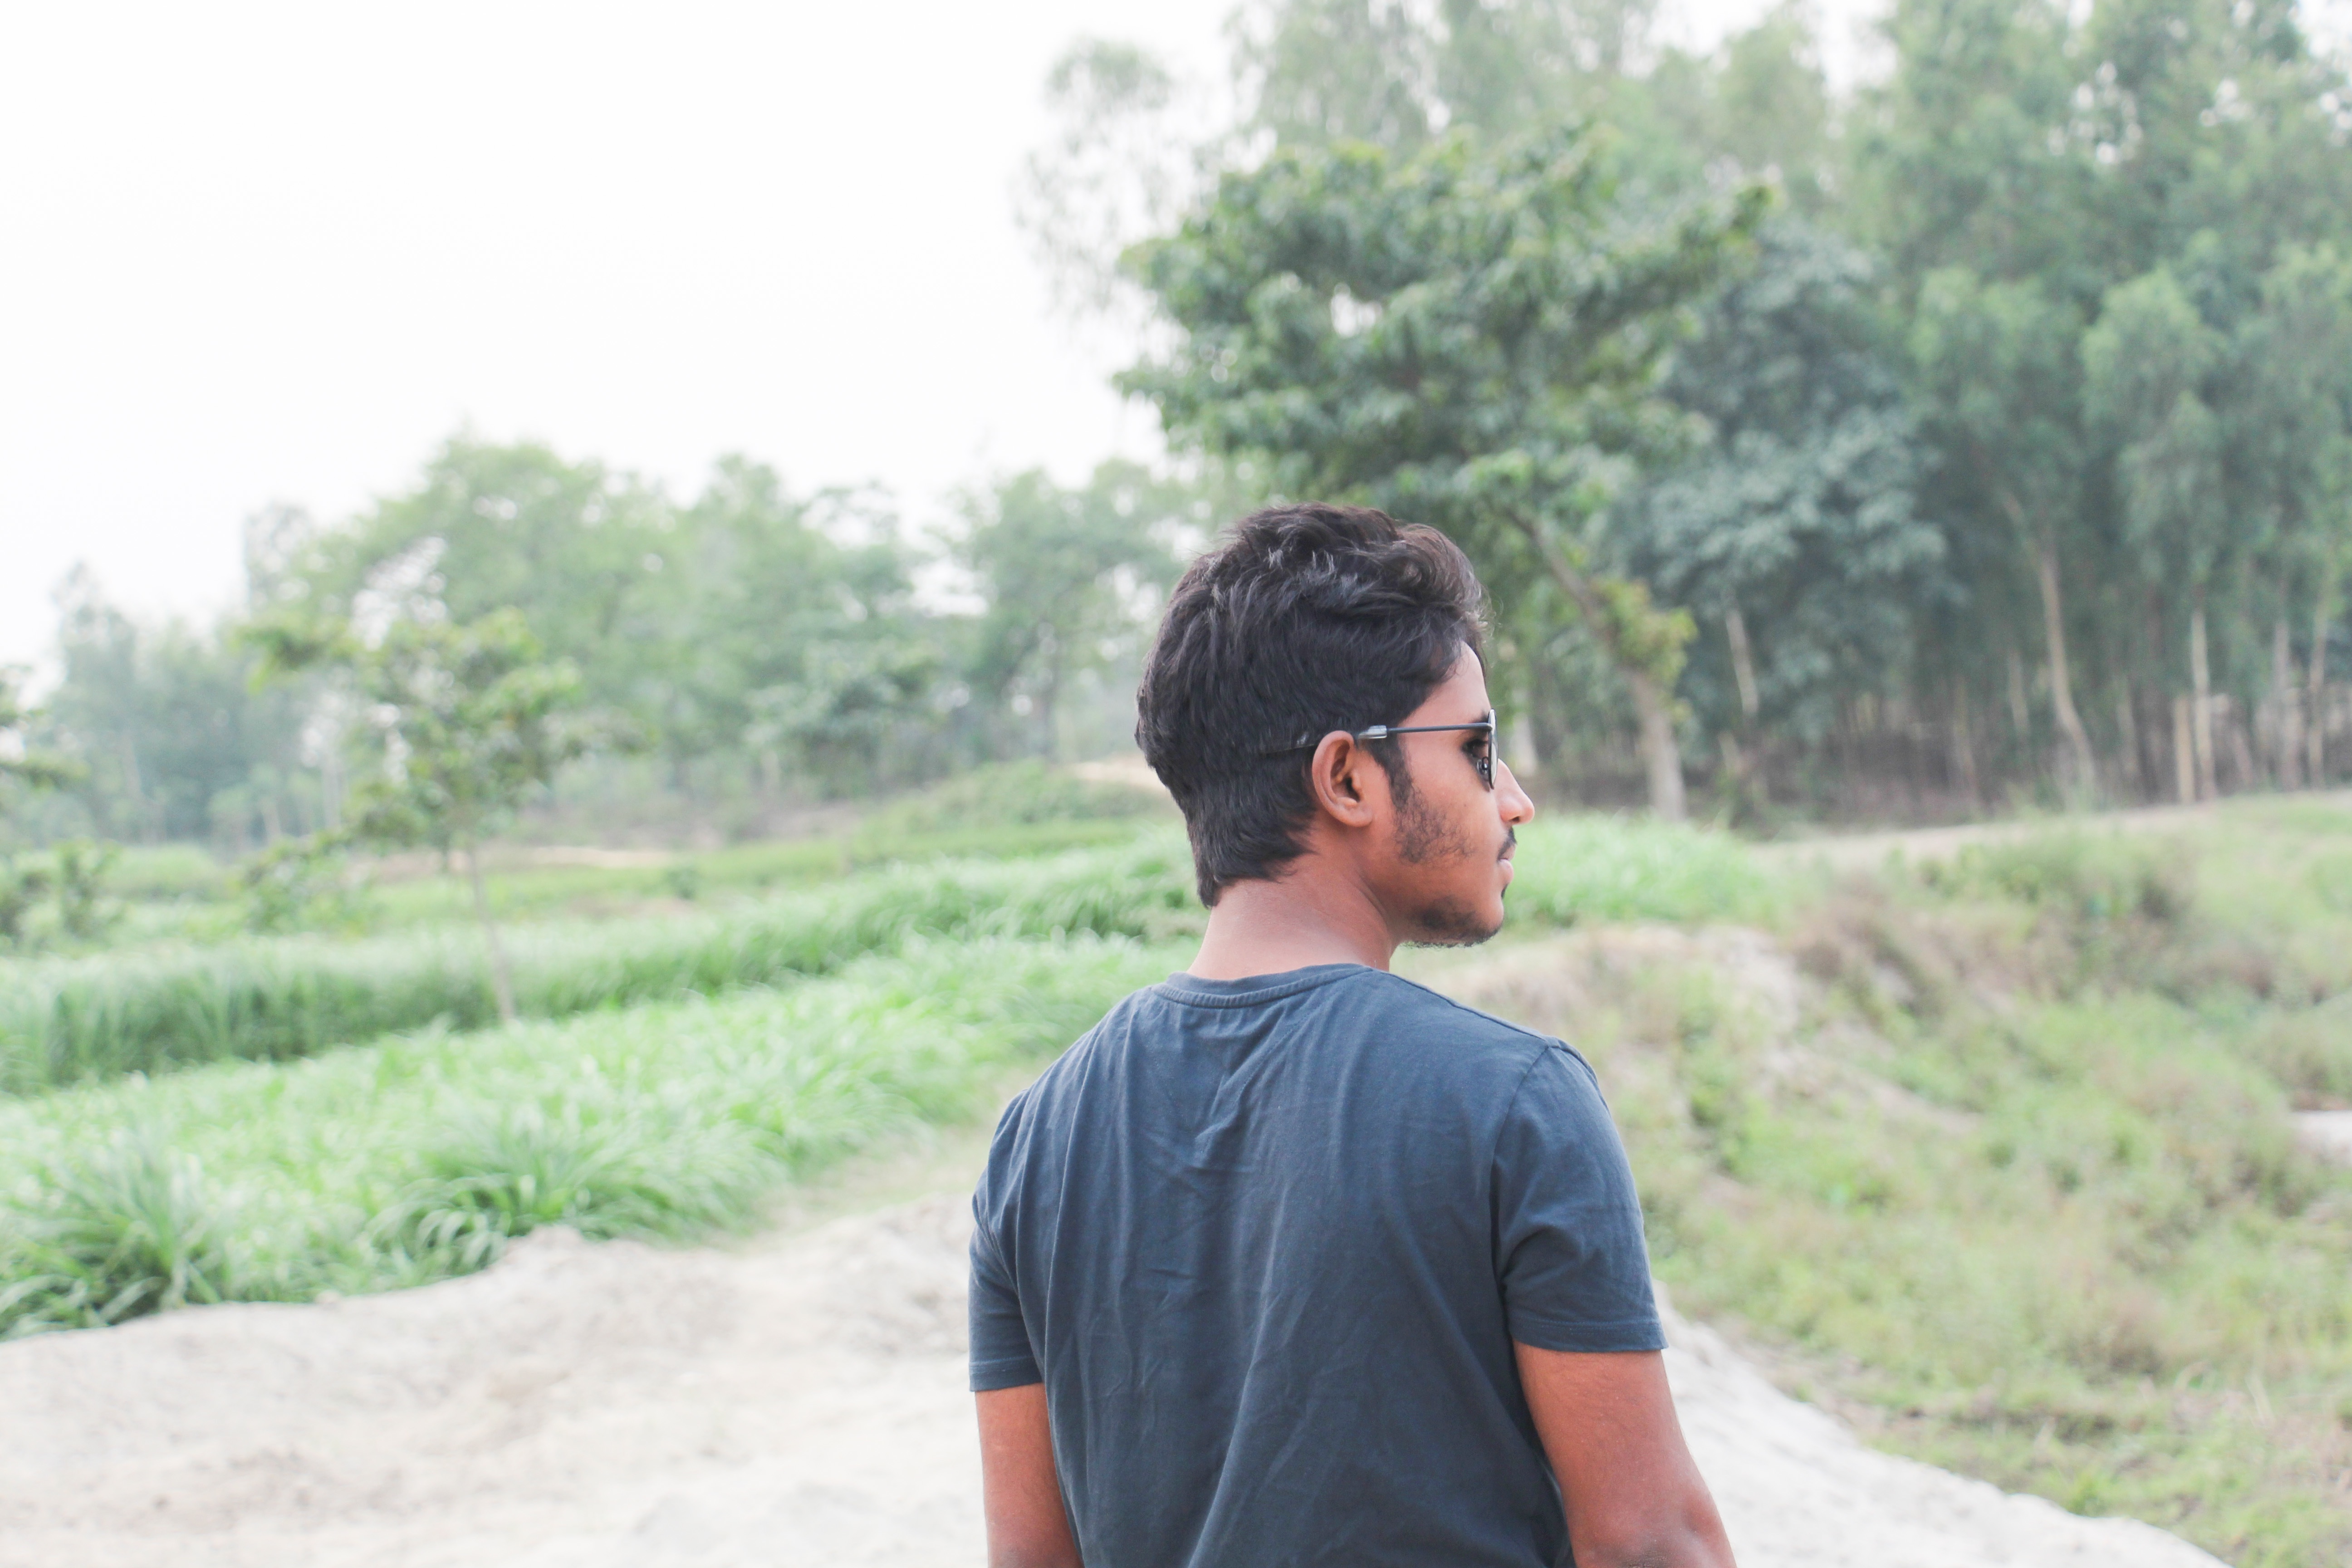
man, landscape, tree, grass, plant, girl, photography, summer, vacation, male, standing, green, leisure, smile, fun, photograph